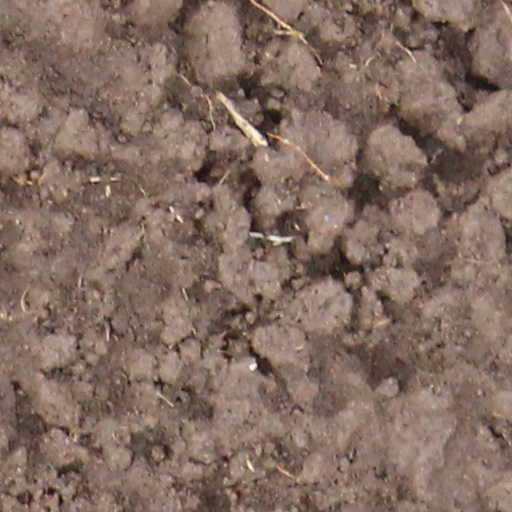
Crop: wheat